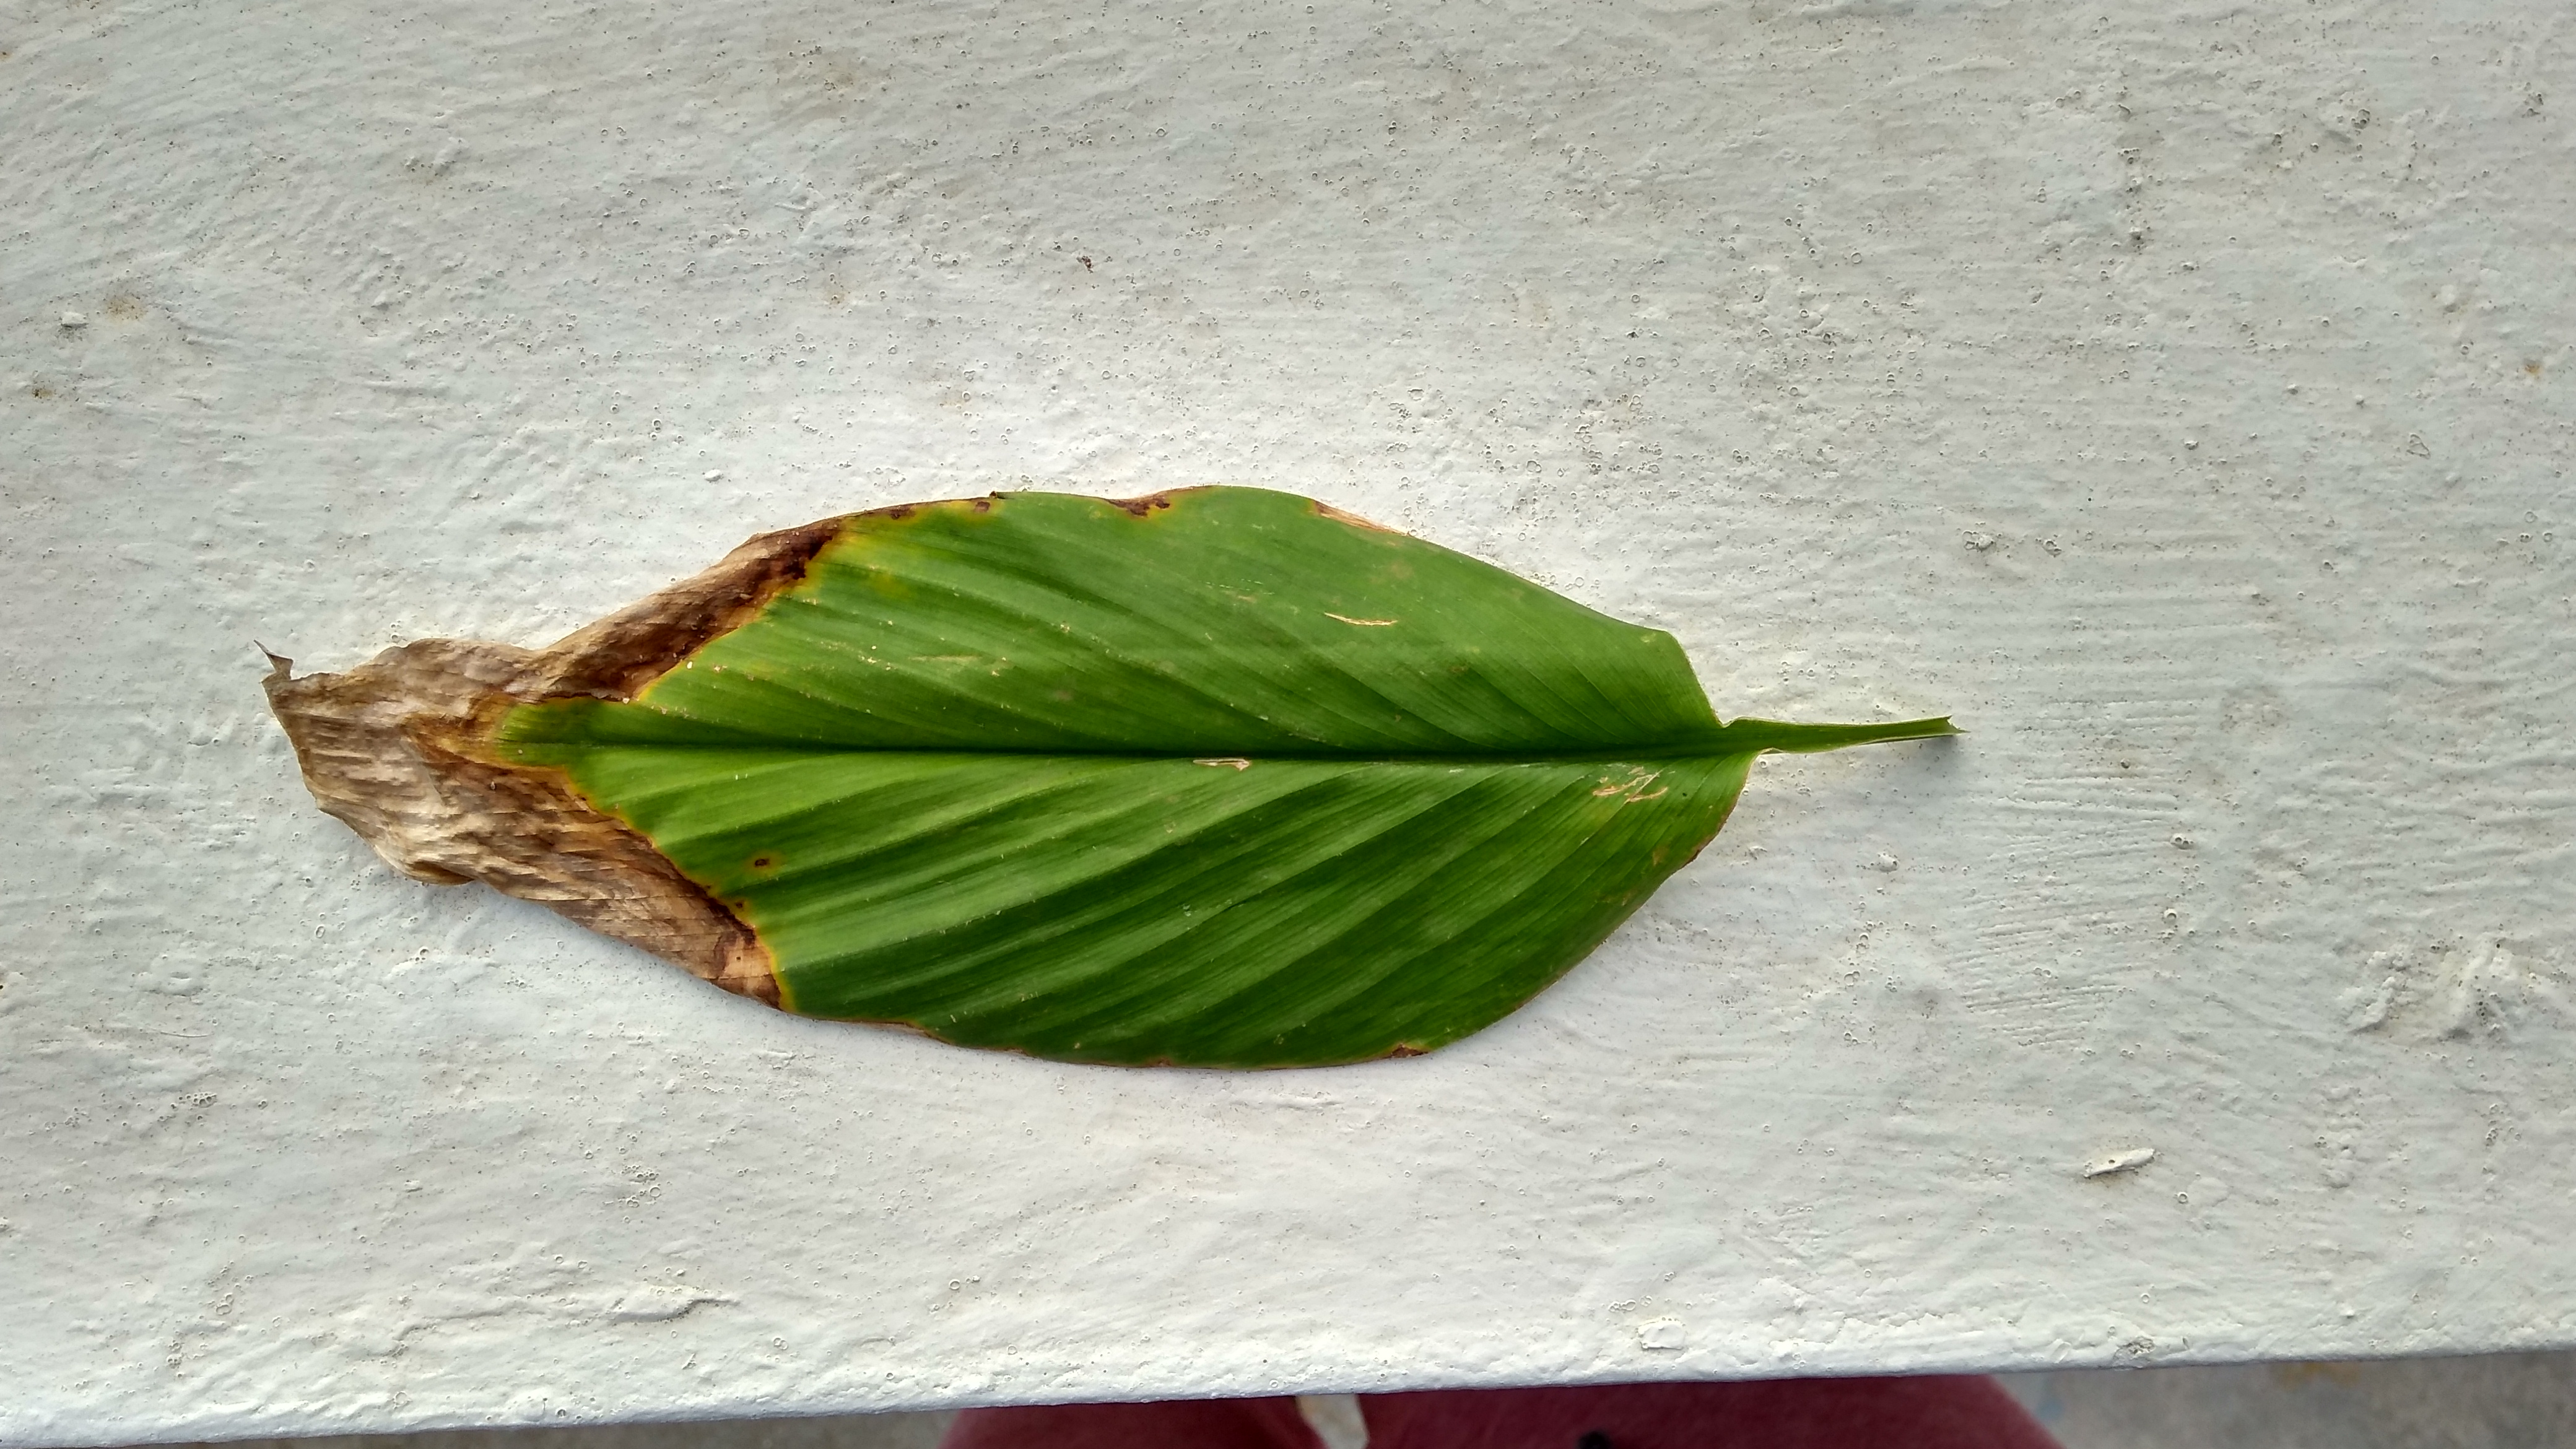
Plant: Turmeric